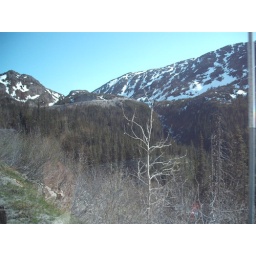
A bear off the side of the road in the brush. Okay! So use your imagination.